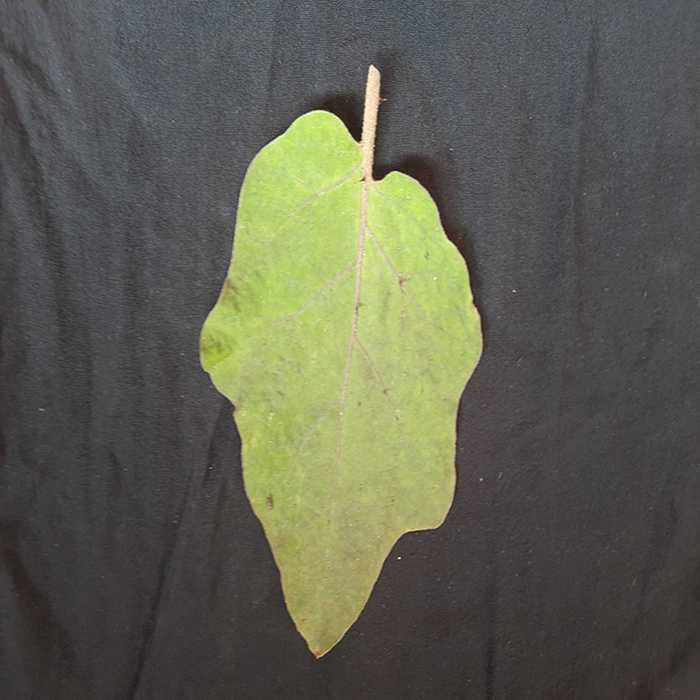
Plant: Eggplant
Label: Eggplant fresh leaf